Vivy: Fluorite Eye's Song

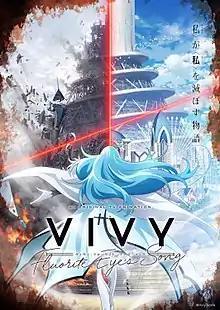
Key visual

Vivy: Fluorite Eye's Song is a Japanese anime television series produced by Wit Studio. It aired from April to June 2021. A manga adaptation illustrated by Morito Yamataka was serialized in Mag Garden's Mag Comi website from April 10 to August 10, 2021, while a light novel series written by Tappei Nagatsuki and Eiji Umehara with illustrations by Loundraw was published under the Wit Novel imprint from April 30 to July 30, 2021.